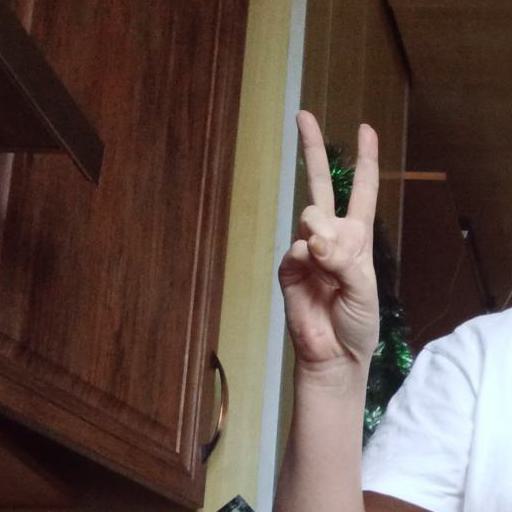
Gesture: peace